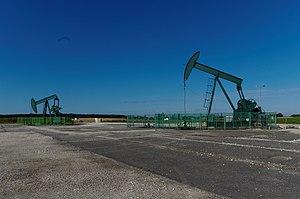
Jouy-le-Châtel est une commune française située dans le département de Seine-et-Marne en région Île-de-France.